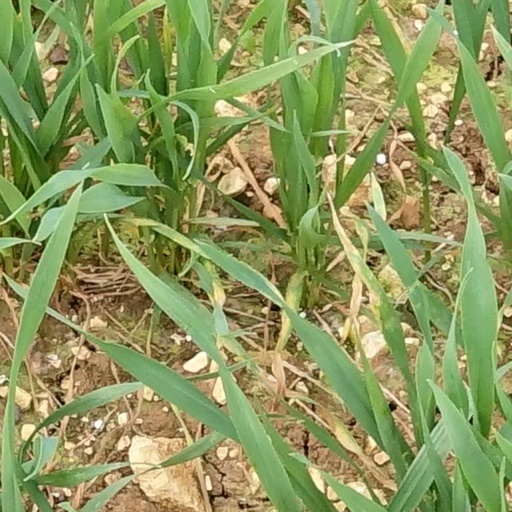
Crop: wheat